5th Battalion, King's Own Yorkshire Light Infantry

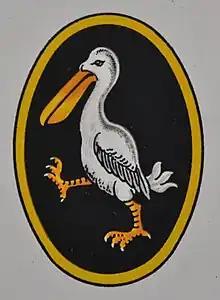
62nd (2nd West Riding) Division's pelican sign (called a duck by the troops): 'when t'duck puts foot down, t'war'll be ower'.

In February, the division moved to the Somme sector. Here, it spent the next few months alternating trench duties with working parties and training for the forthcoming Somme Offensive. For this, the 49th Division formed the reserve for X Corps, which was tasked with seizing the Thiepval Spur, after which the 49th was to pass through and continue the pursuit. 148 Brigade moved up to assembly trenches in Aveluy Wood before dawn on the day of the attack (1 July). The attack was a disaster along most of the line, but the 36th (Ulster) Division initially made good progress. By the end of the day, it was cut off in the German lines, with its flank open to attack from Thiepval. 148 Brigade was ordered to make a second attack on Thiepval at midnight with 1/4th and 1/5th KOYLI. However, at 23.30 it became clear that the survivors of the Ulsters had retired to their original front trenches and the attack was called off.